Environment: real
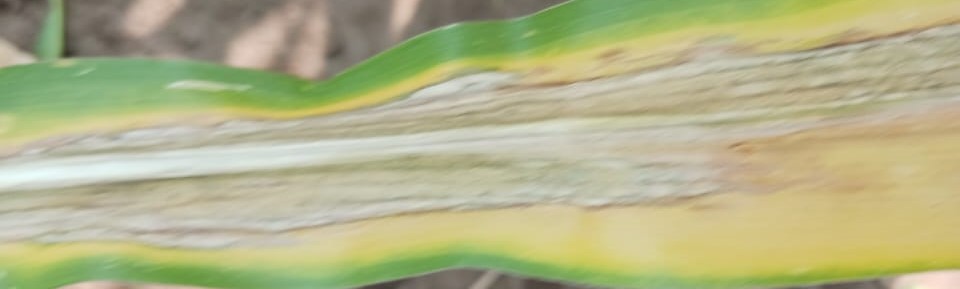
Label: nitrogen_deficiency